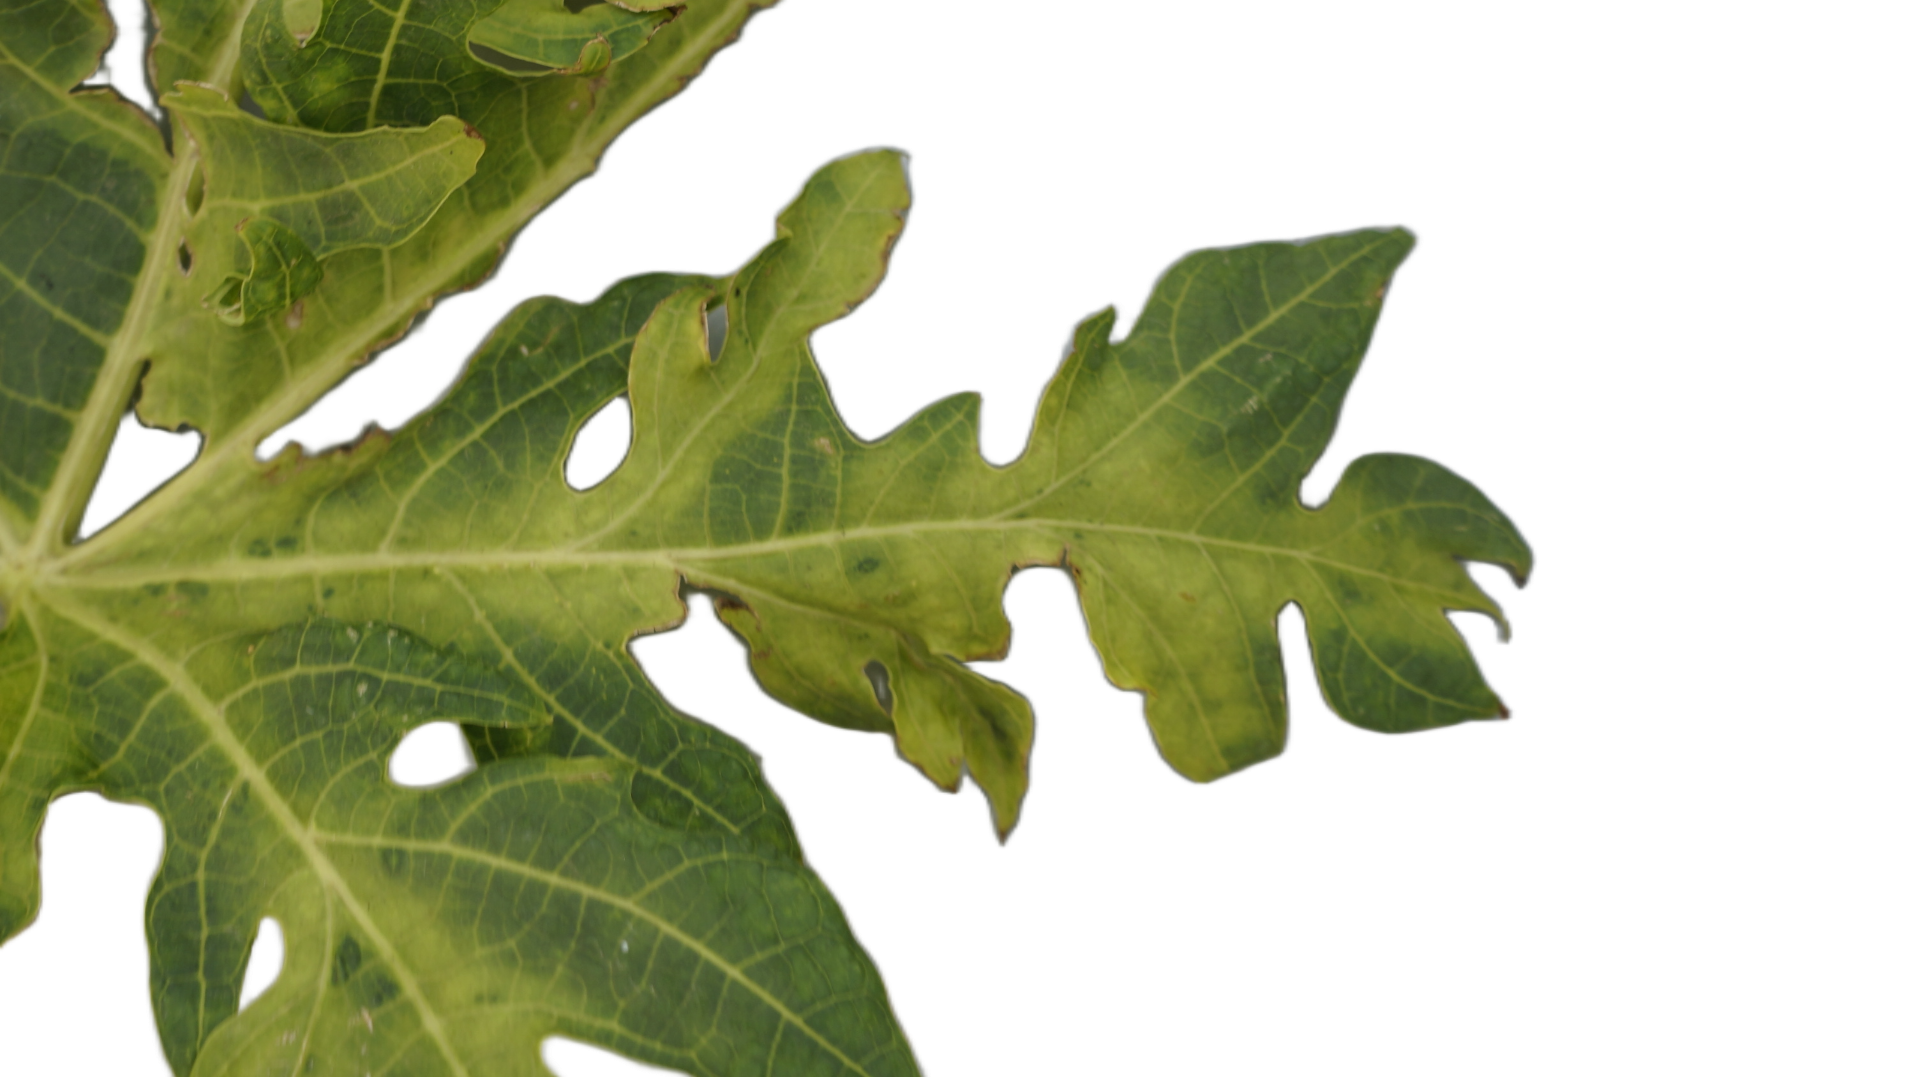
Crop: Papaya
Label: Curled_Yellow_Spot